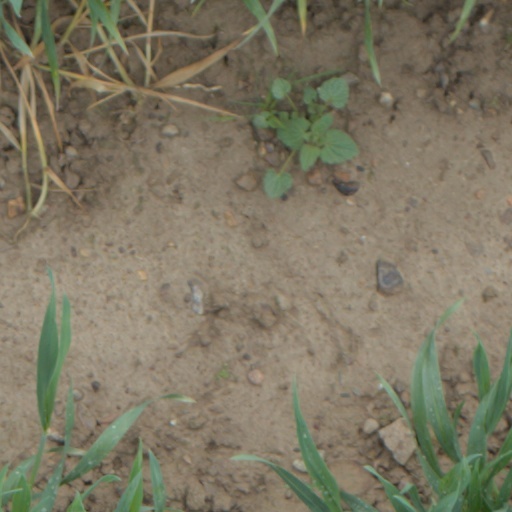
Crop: wheat